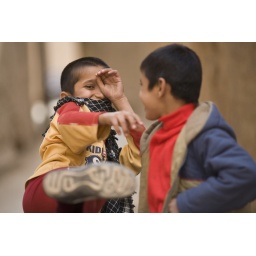
Yazd, Iran - February, 2008: Two young boys play in the street in Yazd, Iran. (Photo by Christopher Herwig)